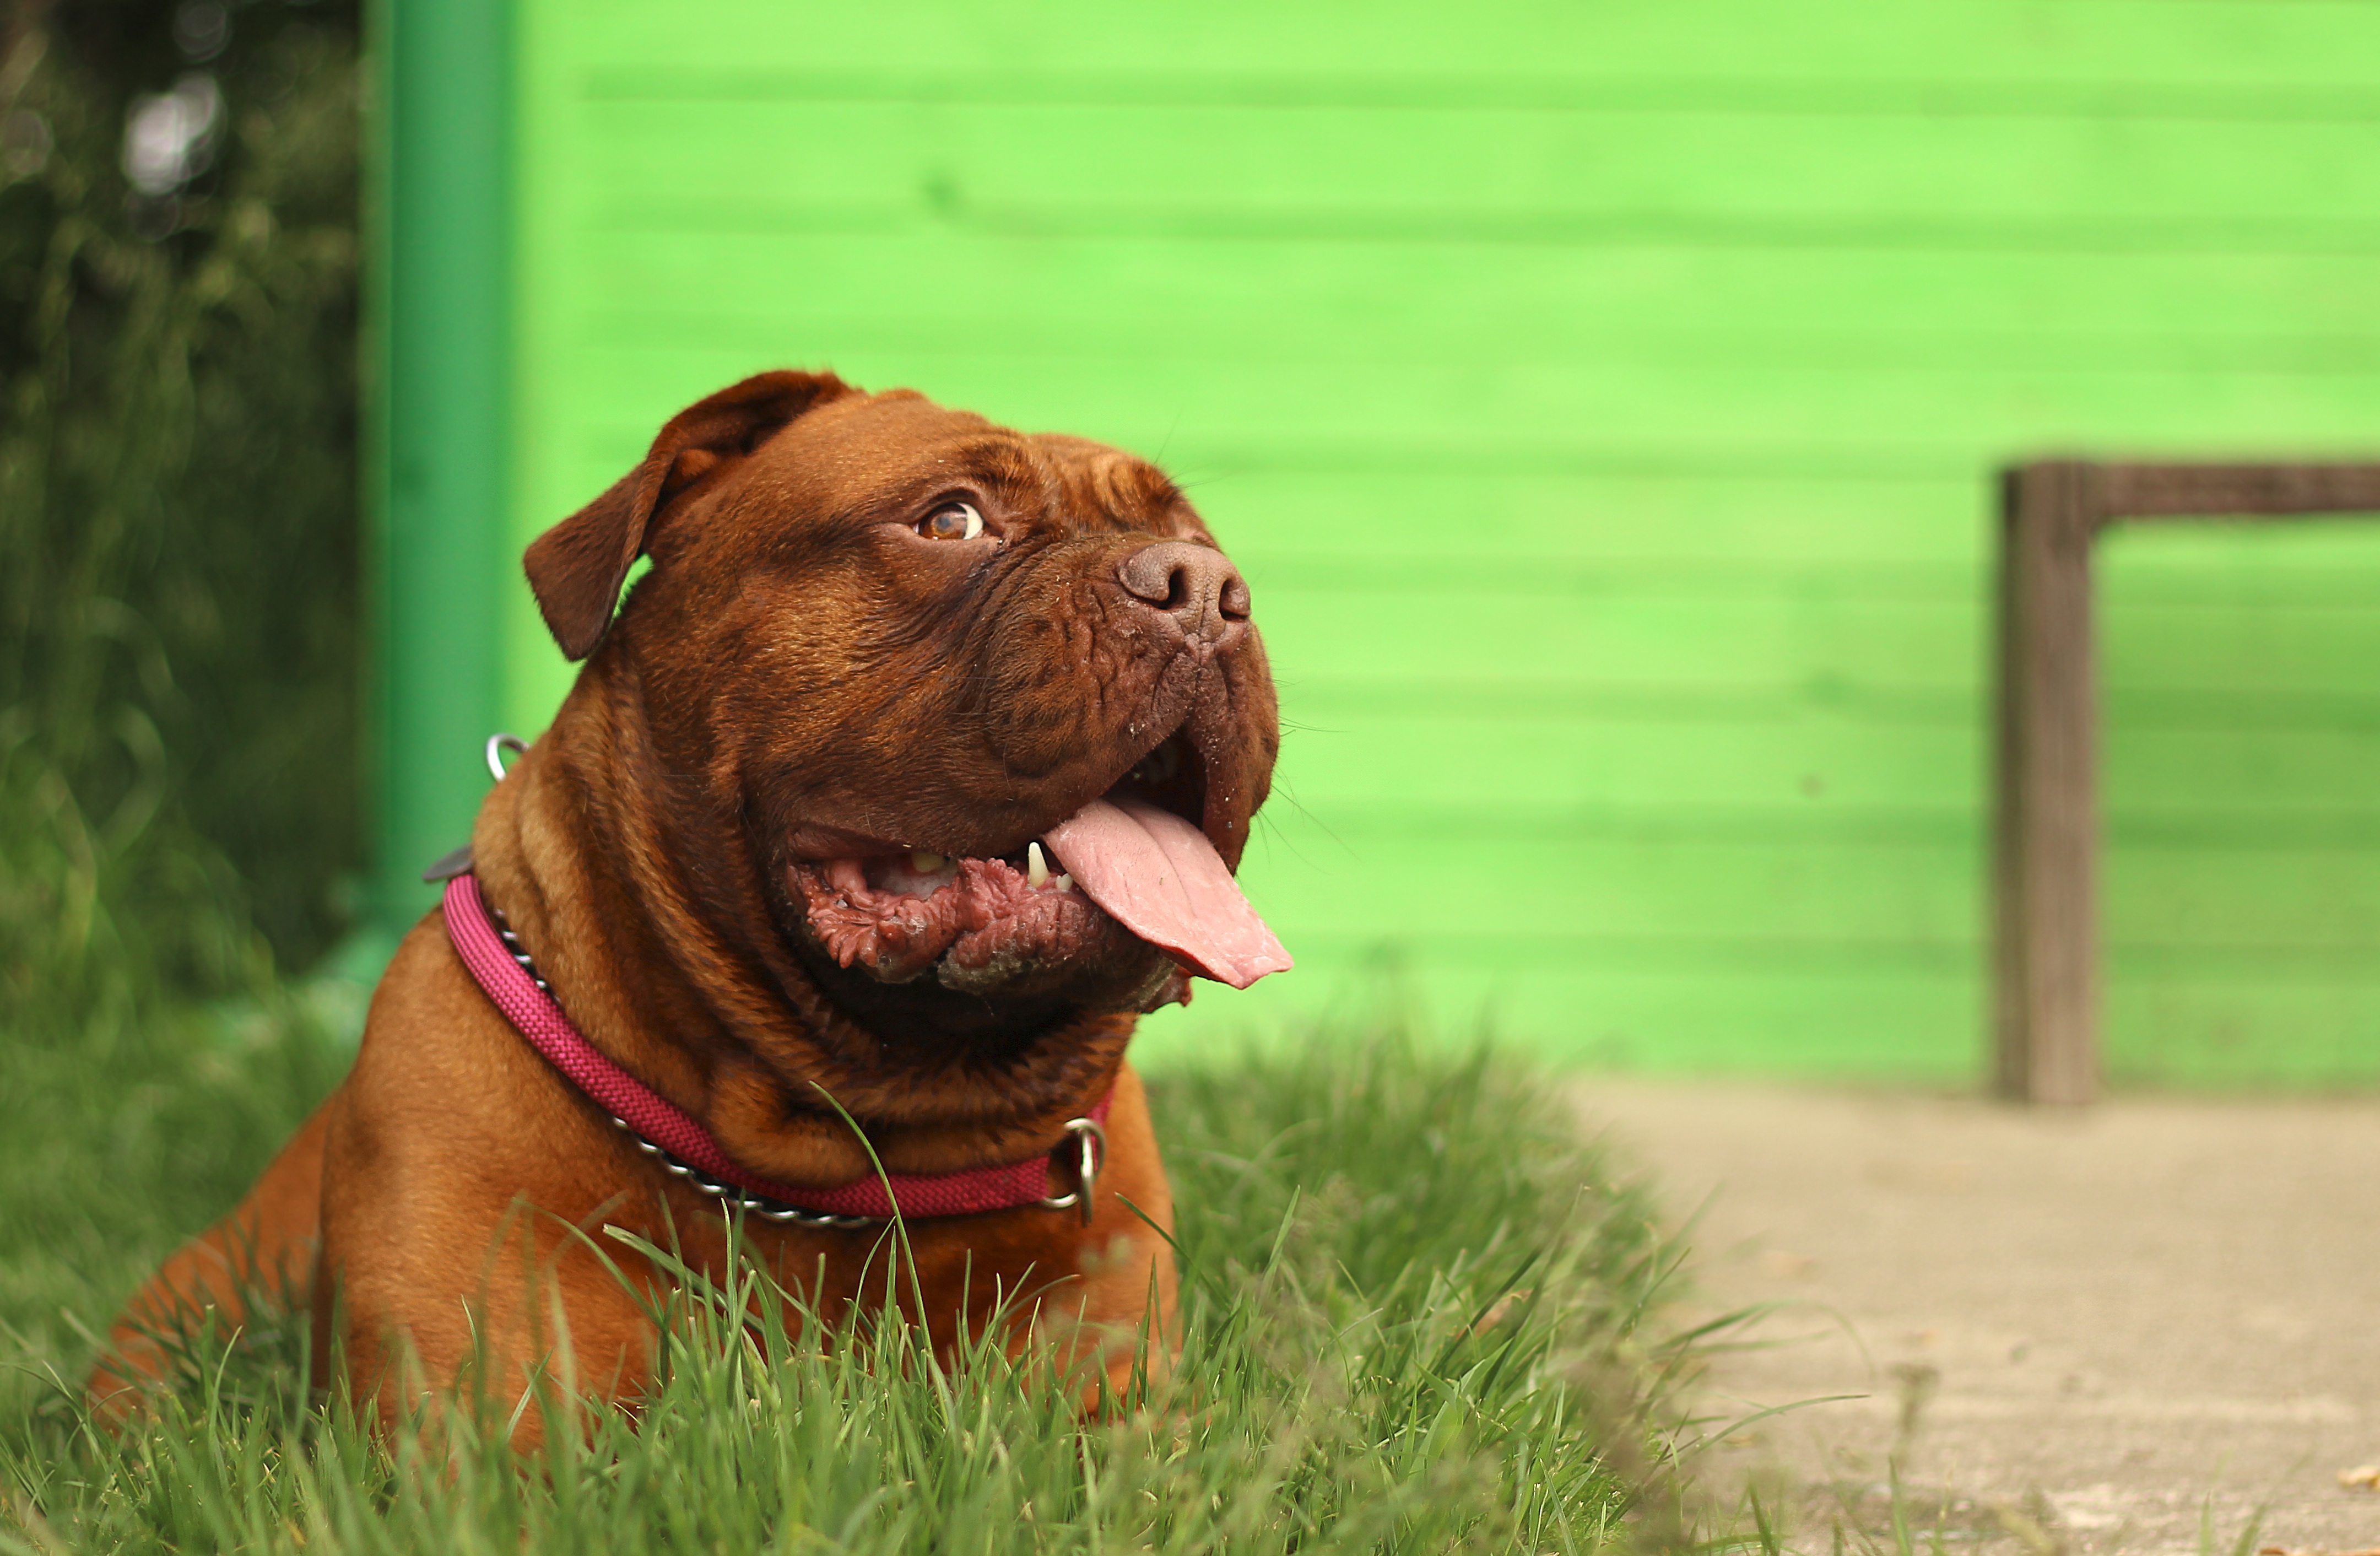
nature, white, seating, home, puppy, dog, animal, cute, pet, portrait, young, small, studio, brown, mammal, bulldog, thoroughbred, face, de, french, background, happy, lovely, newborn, vertebrate, bordeaux, big, nice, adorable, rare, dog breed, wrinkled, meringue, guard dog, mastiffs, family tree, mastiff, are you looking for, zertovne, dogue de bordeaux, dog like mammal, carnivoran